Finchley Road railway station

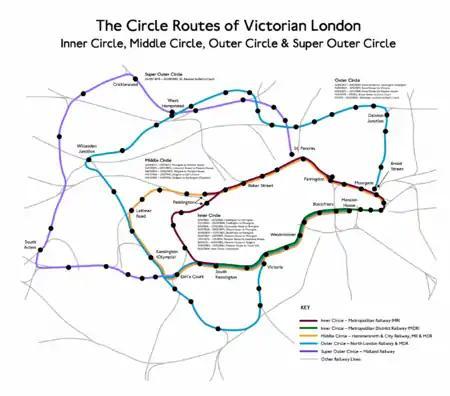
The Victorian Super Outer Circle route, passing through Finchley Road station

Finchley Road railway station was built by the Midland Railway (MR) in 1868 on its extension to St. Pancras. Situated at the north end of the Belsize Tunnels, it served the newly developed area of St John's Wood.